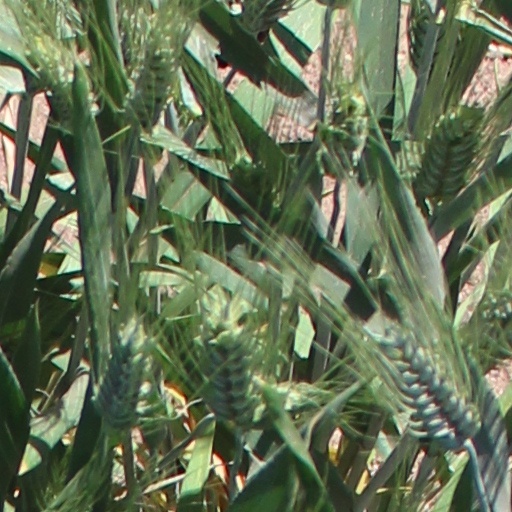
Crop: wheat